SMS Pillau

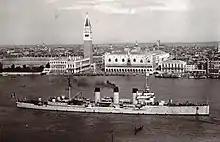
Ex- as the Italian in Venice between the wars

She was stricken on 5 November 1919, and on 14 June 1920, she sailed from Germany in company with the cruisers "Königsberg", "Stralsund", and and four torpedo-boats. They arrived in Cherbourg, France, over the course of 19–20 July, and they were surrendered to the Allies on the 20th. She was ceded to Italy as a war prize under the name "U". She was renamed and commissioned into the Regia Marina on 21 January 1924, initially classed as a scout. The 8.8 cm anti-aircraft guns were replaced with /40 guns, but she was otherwise little-altered from her German configuration. In August 1925, ran aground off Palermo, Sicily; she was refloated on 20 September. On 19 July 1929, was reclassified as a cruiser. joined the other two ex-German cruisers, and and the ex-German destroyer as the Scout Division of the 1st Squadron, based in La Spezia.